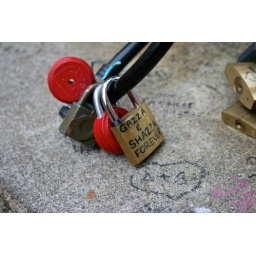
Seen on a bridge right next to the John Lennon wall in Prague.